Street children in India

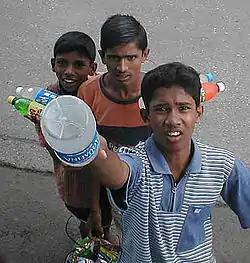
Street children in Mumbai, India, selling snacks and drinks to bus passengers

As street children must provide for themselves, work is a very important aspect of their lives. Working conditions for street children are often very poor because they are confined to working in the informal sector, which is unregulated by the government. In Bombay, 50,000 children are illegally employed by 11,750 hotels, restaurants, canteens, tea shops, and eating places. Because of street children's lack of protection from a family and the law, employers often exploit them, making them virtual prisoners, sometimes withholding pay, and abusing them. Employers that would not mistreat the children often will not hire them because they are seen as too great of a risk.